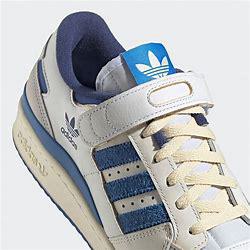
Brand: Adidas
Model: Forum